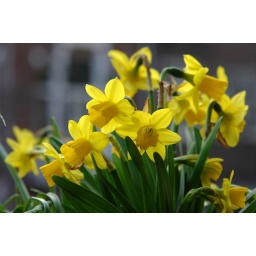
First photo with my new Sony DSC R-1, the mini daffodils growing on the balcony in front of the house